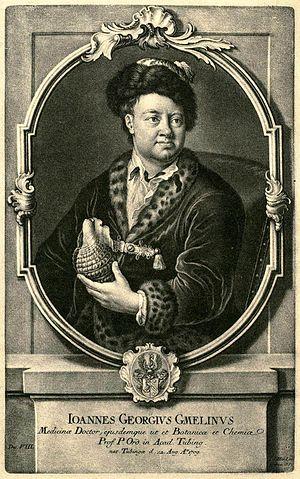
Johann Georg Gmelin est un explorateur, botaniste et chimiste wurtembergeois.